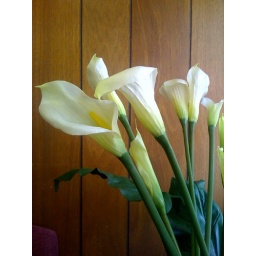
This message brought to you, in part, by my iPhone.- StevenFake flowers in a doctor's office lounge.